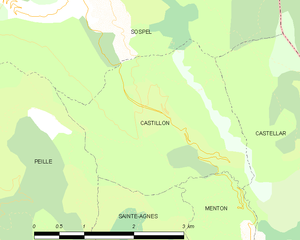
Carte des communes françaises: Castillon